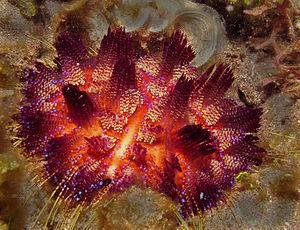
Les Echinothuriidae forment une famille d'oursins au sein de l'ordre des Echinothurioida. Leur corps flexible leur vaut le surnom d'« oursins cuir ».
Asthenosoma est un genre d’oursins réguliers tropicaux de la famille des Echinothuriidae, caractérisés par leurs couleurs particulièrement vives, leurs piquants modifiés et leur venimosité.
Les Echinothurioida forment un ordre d'oursins réguliers.